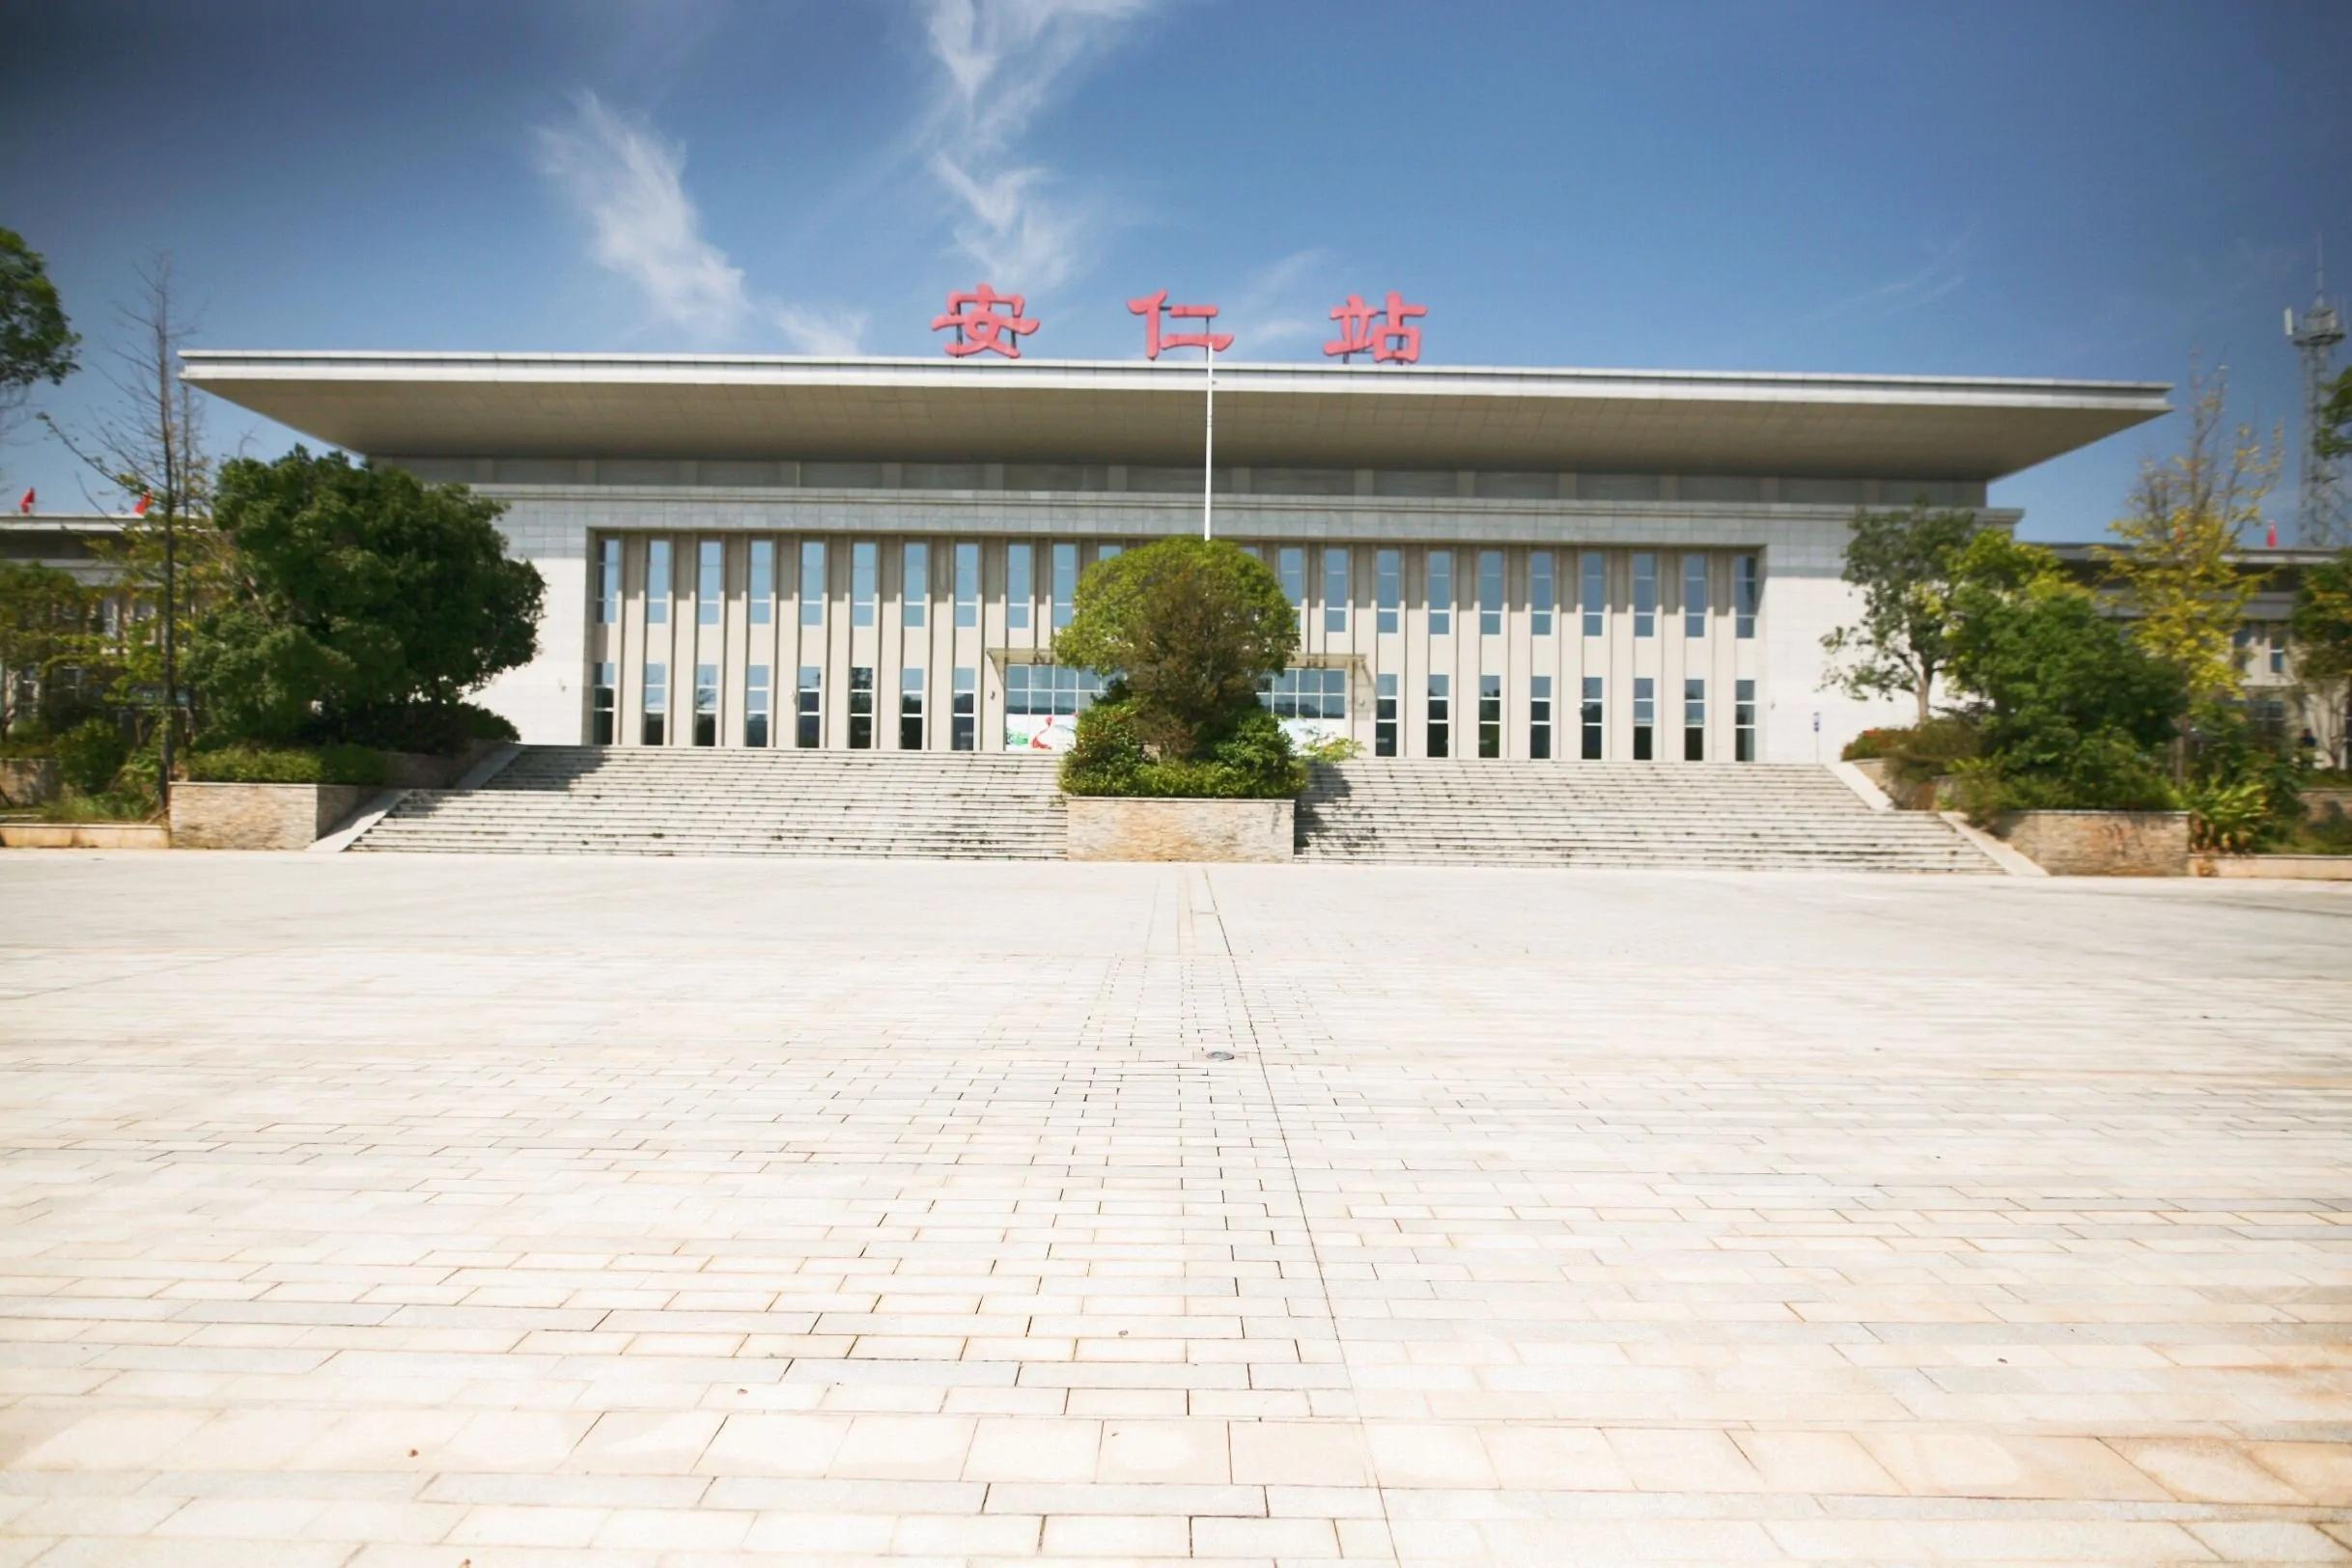
地标名称：安仁站
所在城市：郴州市·安仁县